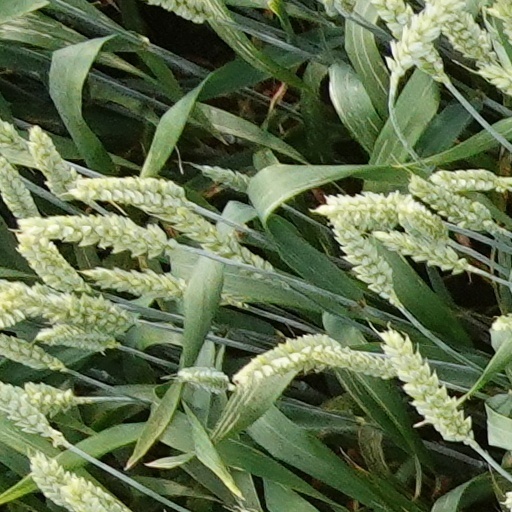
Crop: wheat